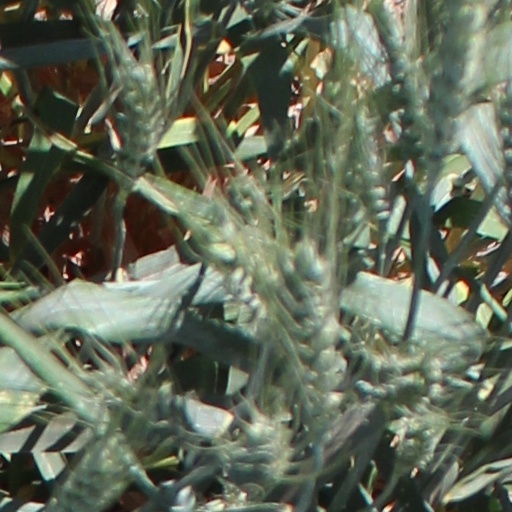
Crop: wheat